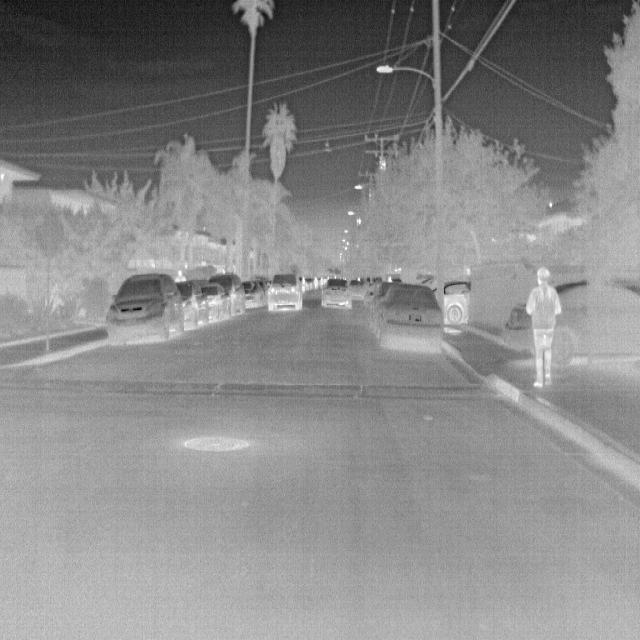
Detected objects:
label: person